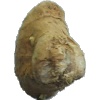
Label: ginger_root